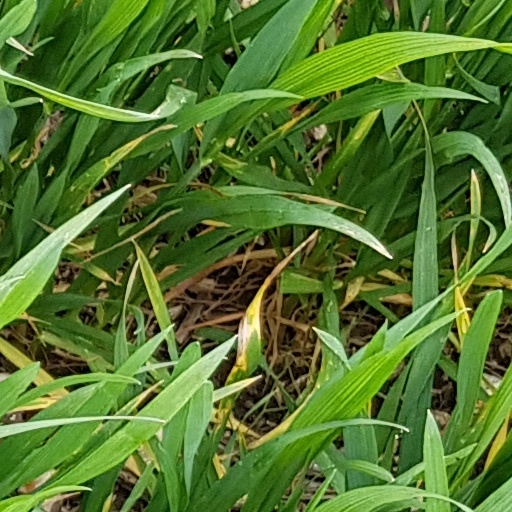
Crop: wheat